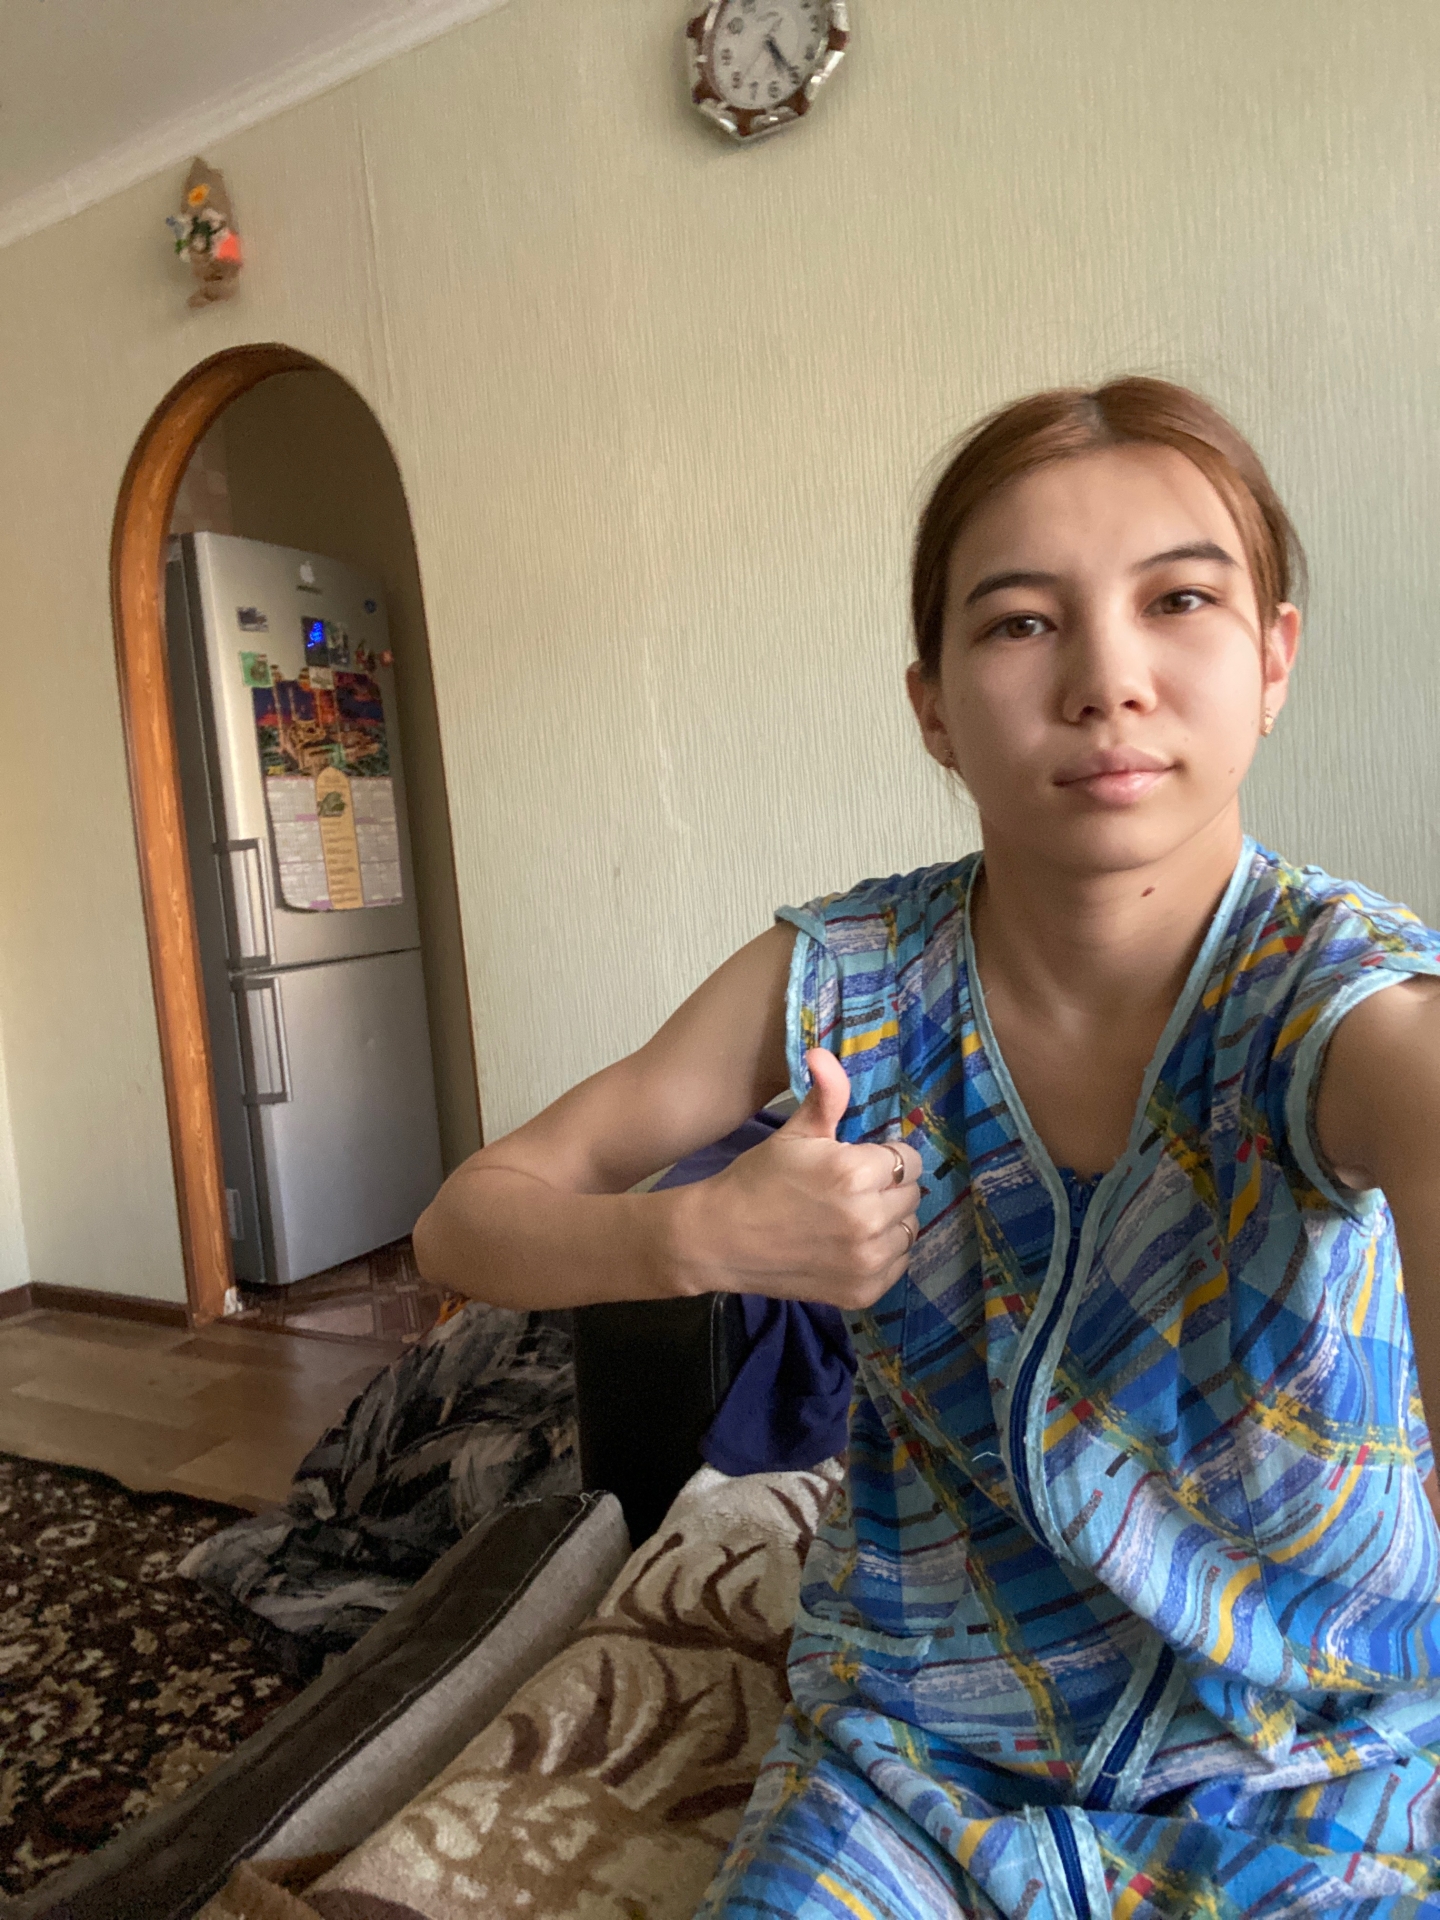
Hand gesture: like